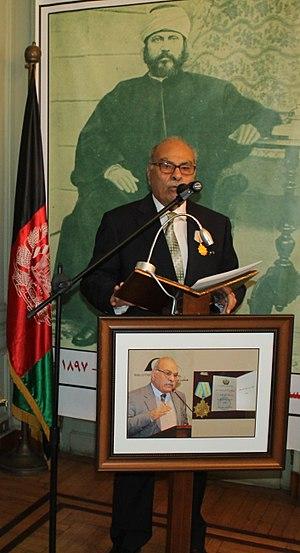
Muhammad ʿImāra, né le 8 décembre 1931 dans un village du gouvernorat de Kafr el-Cheik et mort le 28 février 2020 au Caire, est un penseur musulman égyptien, auteur, éditeur et membre de l'Académie d'al-Azhar de recherche Islamique au Caire.